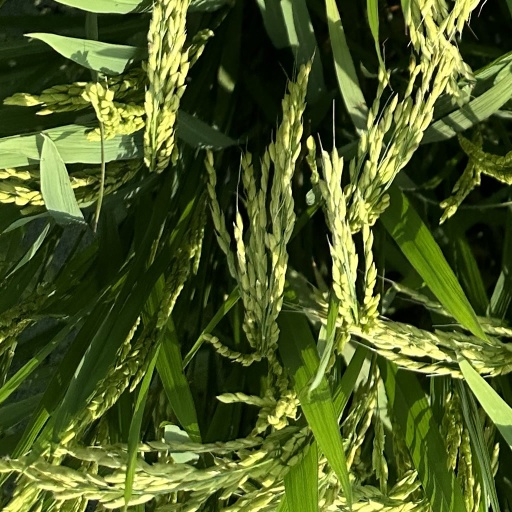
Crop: rice